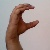
The image shows a hand gesture representing the letter 'C' in Indian Sign Language.